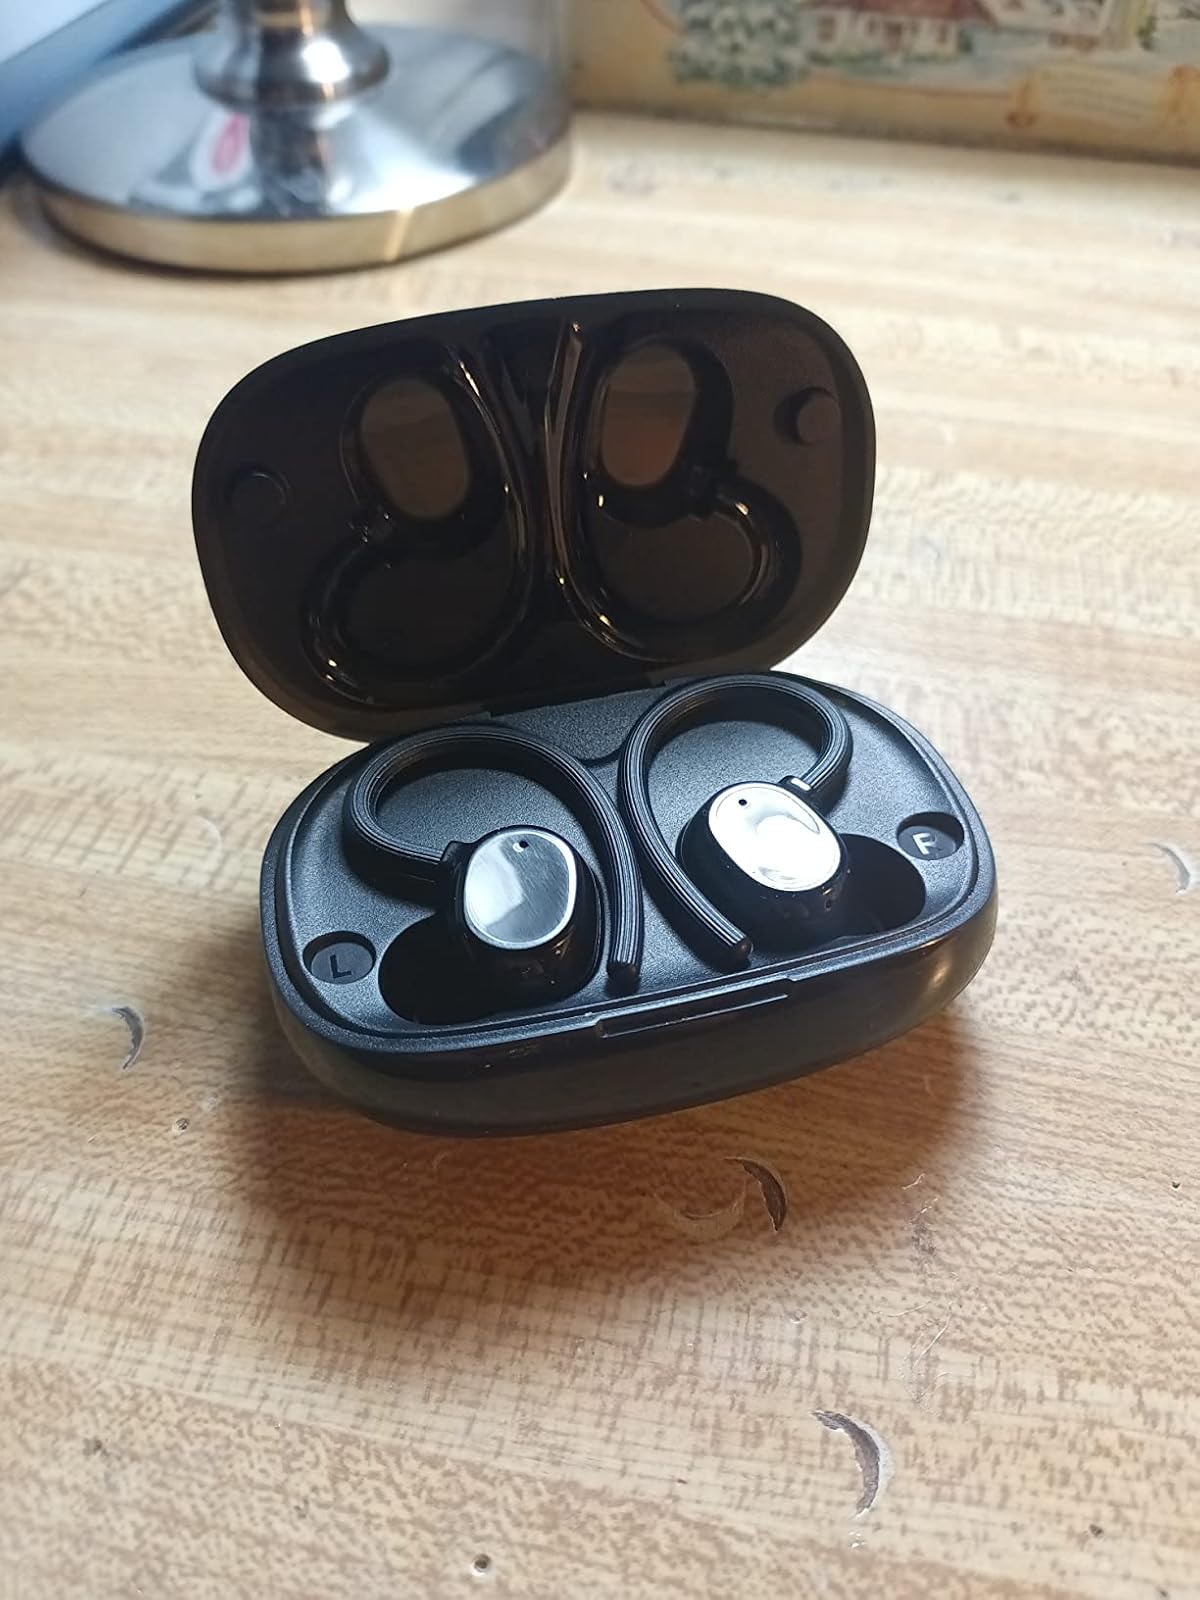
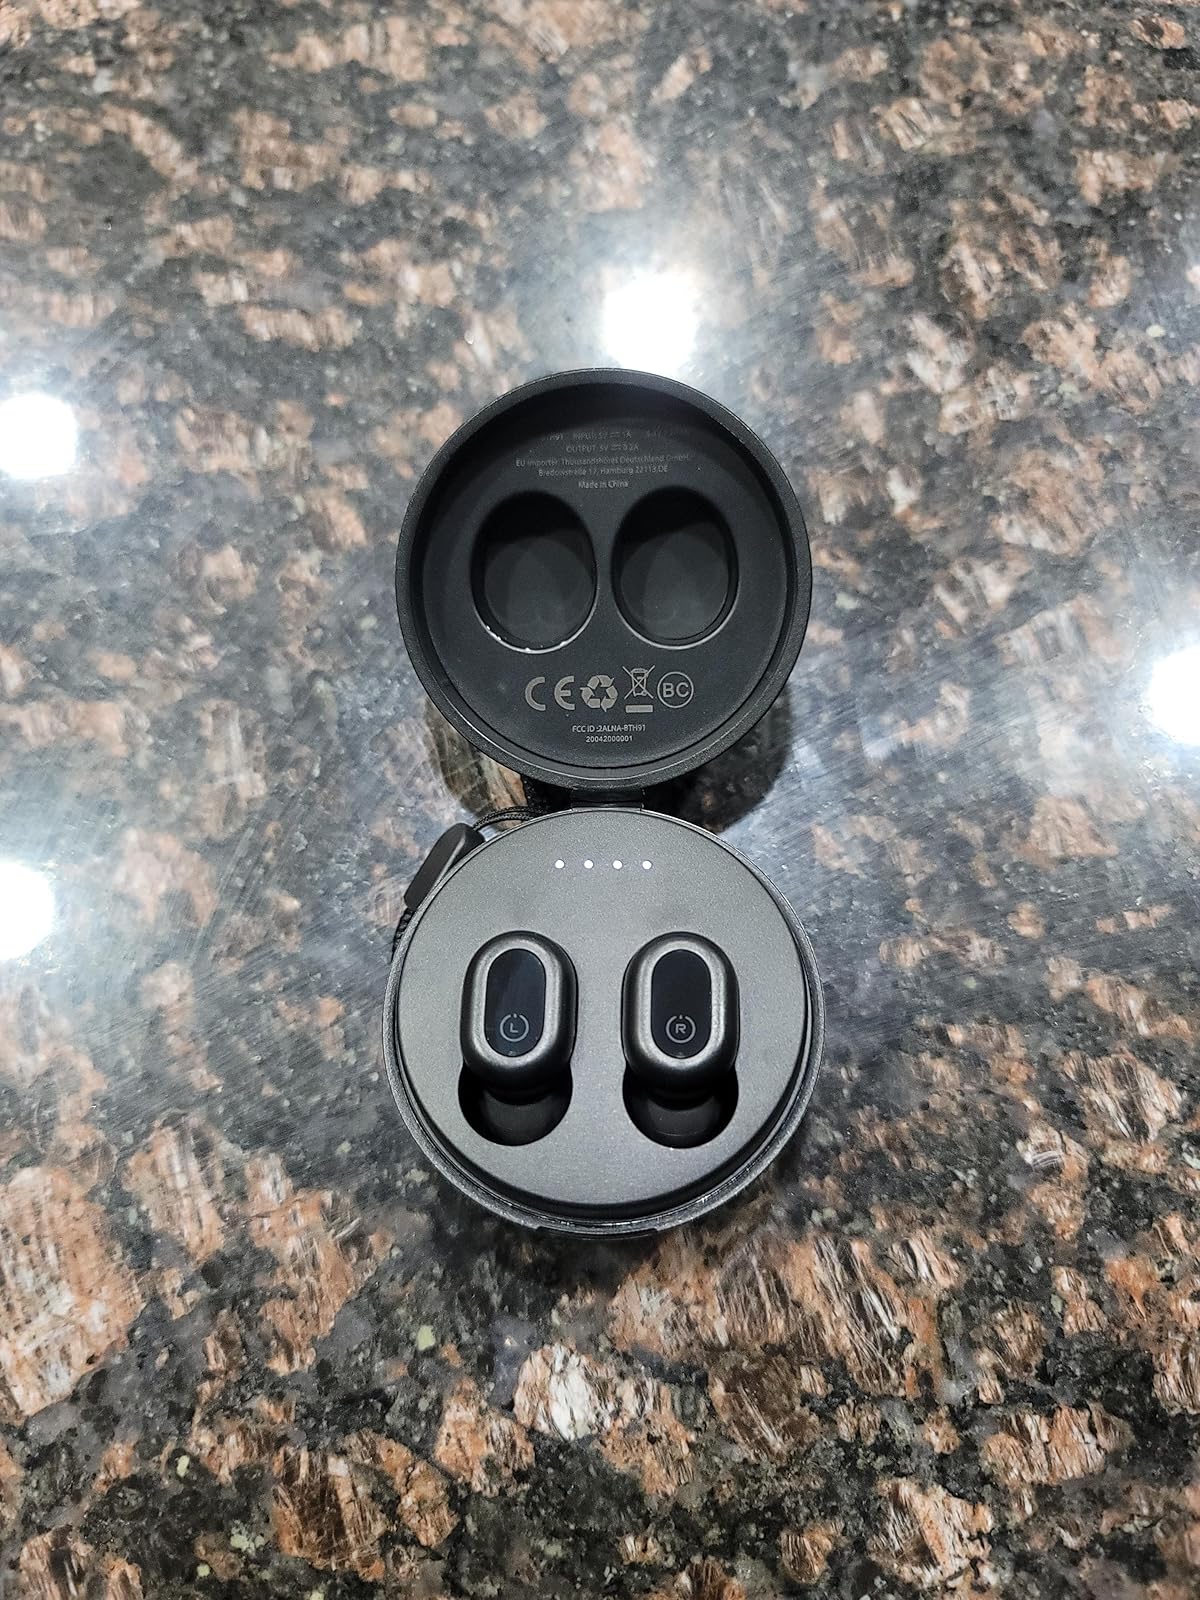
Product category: earbuds
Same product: no